Party (2018 film)

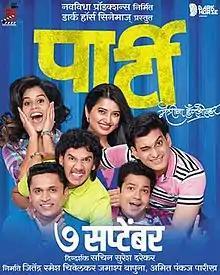

Party is a 2018 Indian Marathi-language comedy drama film directed by Sachin Darekar. The film stars Suvrat Joshi, Vedant Patil, Akshay Tanksale, Prajakta Mali, Stavan Shinde, Rohit Haldikar, and Manjiri Pupala. It was released on 7 September 2018.